Josiah Spode

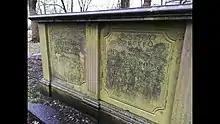
Josiah Spode family tomb, St Peter Vincula church, Stoke-on-Trent.

Josiah Spode (23 March 1733 – 18 August 1797) was an English potter and the founder of the English Spode pottery works which became famous for the high quality of its wares. He is often credited with the establishment of blue underglaze transfer printing in Staffordshire in 1781–84, and with the definition and introduction in c. 1789–91 of the improved formula for bone china (a form of soft-paste porcelain) which thereafter remained the standard for all English wares of this kind.